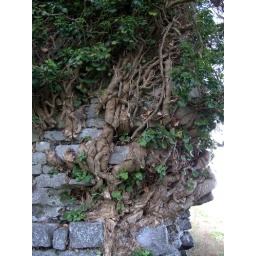
Ivy entwined in stone of old tower house at Lough Ree